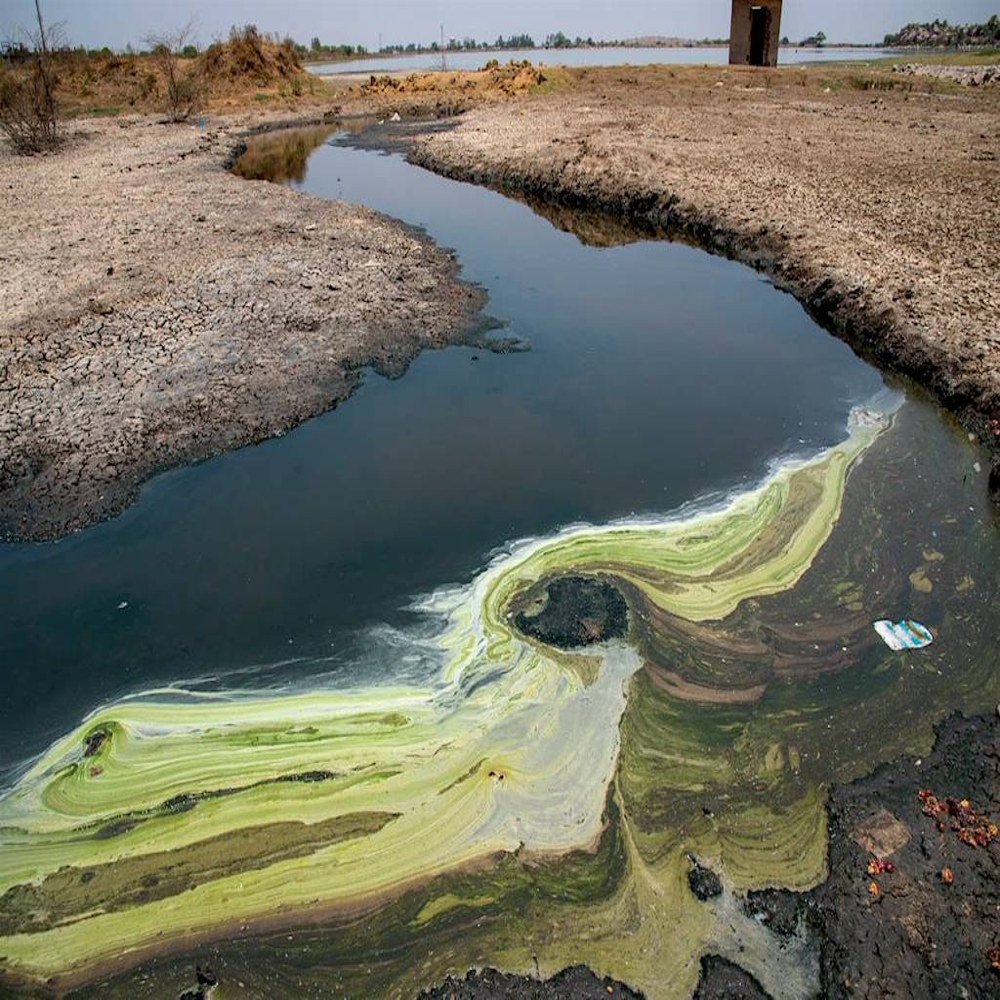
Body of water present: yes
Land polluted: no
Water polluted: yes
Pollution percentage: 65%